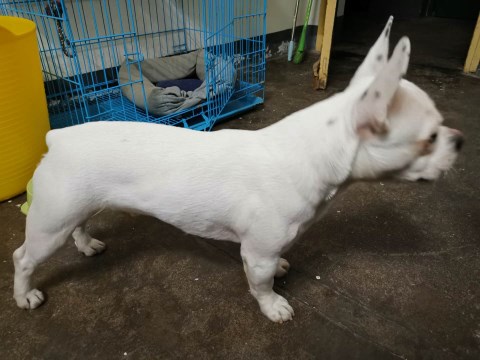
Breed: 1121-n000002-French_bulldog